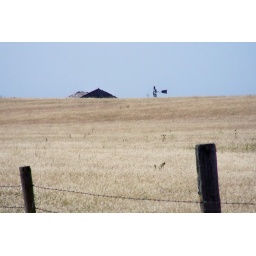
house over the hill